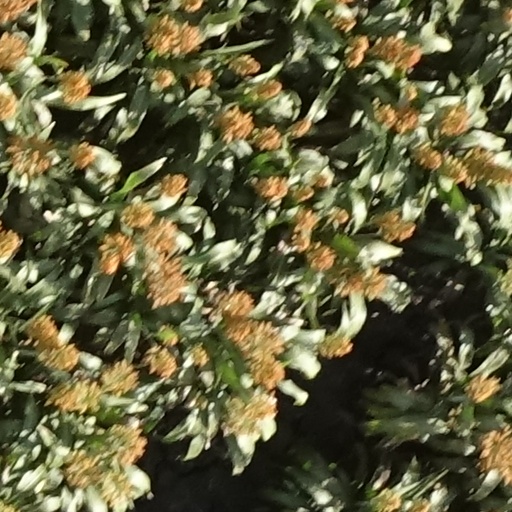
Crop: sorghum